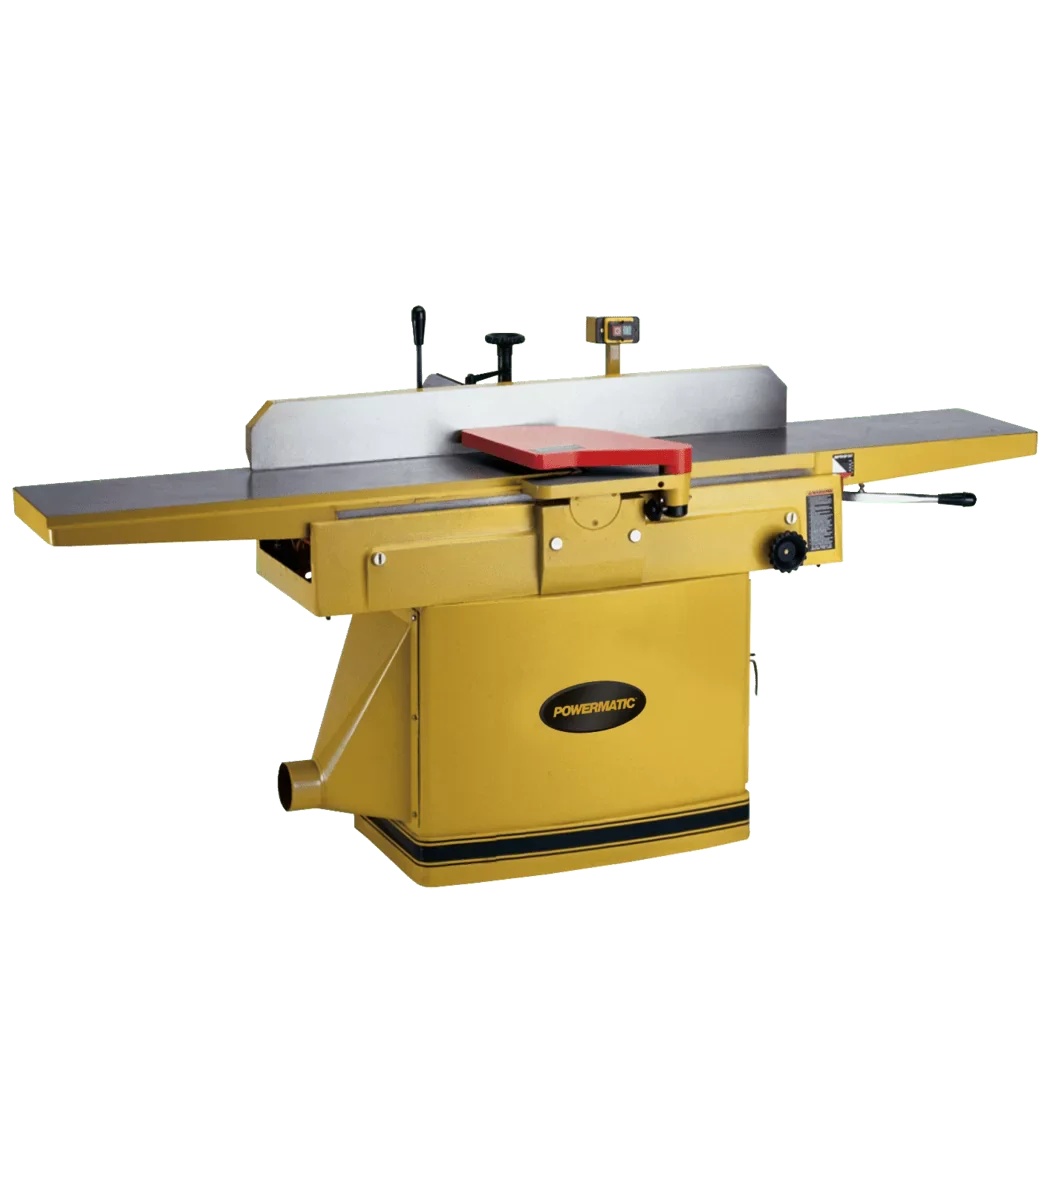
Powermatic 12in Jointer w/Helical Head 3hp 3ph
Powermatic 12in Jointer Powermatic 1791308, 1285,12in Jointer, 3HP, 3Ph, 230V (Prewired 230V), Helical Head, Helical cutterhead with 42 two-sided carbide inserts for fast knife changes with no adjustments and a quiet clean cut Large 12" x 84" precision ground cast iron table surface for heavy-duty work Parallelogram design for close table-to-cutterhead proximity and fast depth of cut adjustments Rack and pinion adjustable cast iron fence assembly for smooth fence positioning without play Table "lips" on both sides of cutterhead aid in noise reduction
Brand: Powermatic
Category: Hardware > Tools > Carpentry Jointers